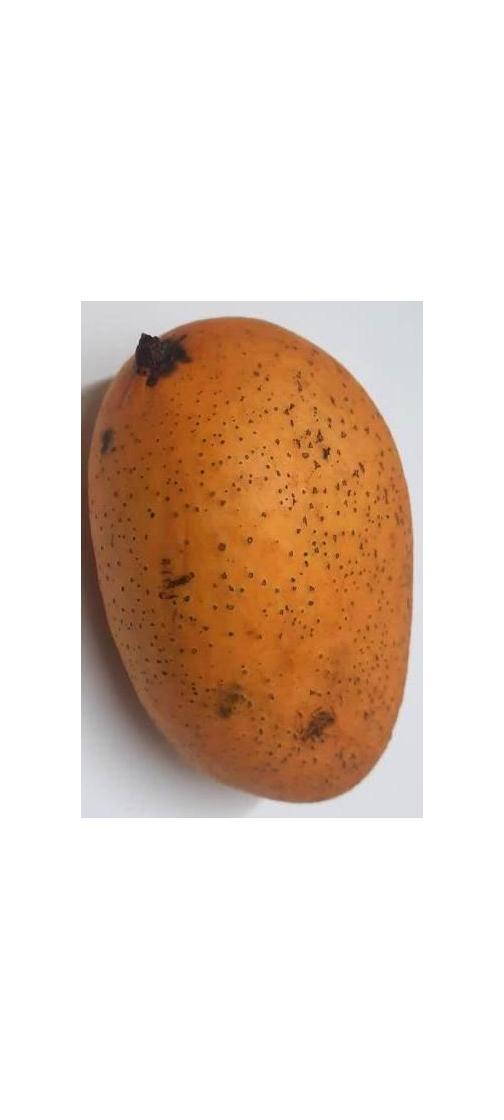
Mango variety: Ashshina Classic